Margherita Ancona

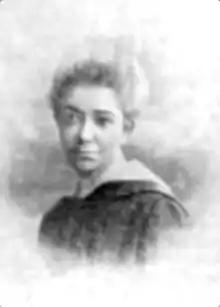
Ancona in 1923

Margherita Ancona (3 September 1881 – 1966) was an Italian teacher and active in the women's suffrage movement in Milan. She was the secretary and later president of the radical bourgeois "Comitato lombardo pro suffragio" (Lombard Suffrage Committee) and member of the Italian branch of the International Woman Suffrage Alliance (IWSA). One of the leaders of the Italian women's suffrage campaigns, she was the only Italian woman to serve in her era on the board of the IWSA and was as a delegate to the Inter-Allied Women's Conference of 1919.